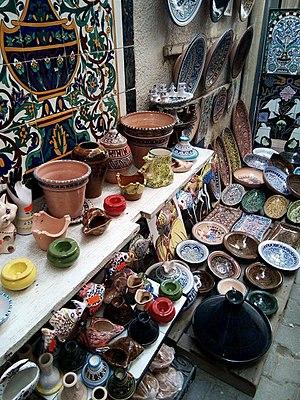
Céramique Tunisienne à la Médina-Tunis